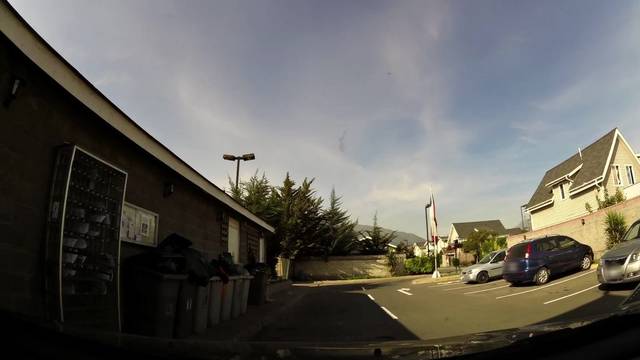
Region: Chile
Coordinates: -33.592, -70.56